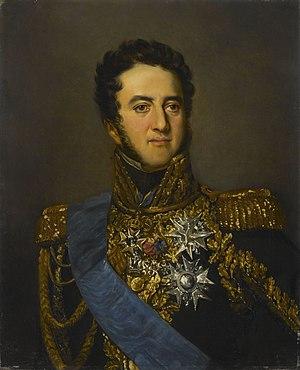
Giuseppe Federico Palombini ou Joseph Friedrich von Palombini est un commandant de division italien pendant les Guerres napoléoniennes. Il rejoint l'armée de la République cispadane en 1796 et combat à Faenza en 1797. Il devient commandant d'un régiment de dragons en 1798 puis du régiment de dragons Napoleone, de l'armée de la République cisalpine en 1802. Comme allié de la France, il s'est battu à Kolberg et Stralsund en 1807. Il a épousé la fille de Jean-Henri Dombrowski en 1806.